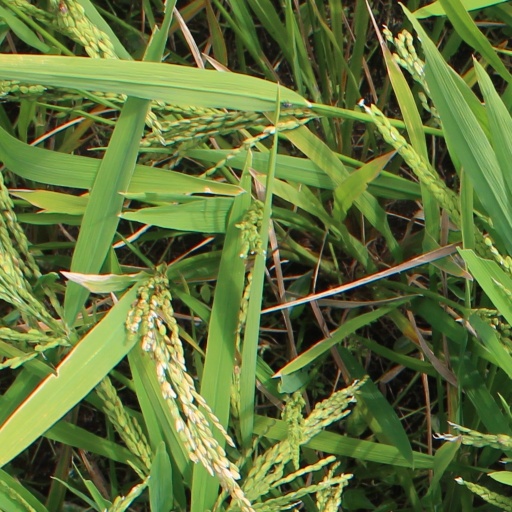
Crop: rice